Livingston Island

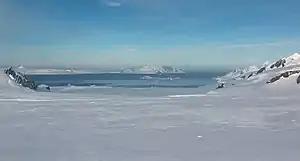
Huron Glacier with Atanasoff Nunatak on the left and Delchev Peak on the right, McFarlane Strait with Moon Bay and Half Moon Island, and Greenwich Island in the background

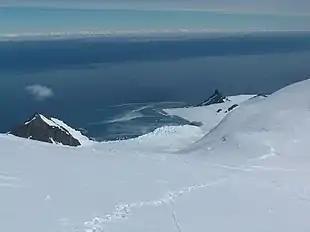
Bransfield Strait with Antarctic Peninsula in the background, Peshev Ridge, Brunow Bay and Needle Peak in the middle ground, and Catalunyan Saddle in the foreground

The names of many geographical features on the island refer to its early history. Among the commemorated are ship captains such as the Americans James Sheffield, Christopher Burdick, Charles Barnard, Chester, Robert Johnson, Donald MacKay, Robert Inott, David Leslie, Benjamin Brunow, Robert Macy, Prince Moores, William Napier and Daniel Clark (first mate), the Britons William Shirreff, M’Kean, John Walker, Ralph Bond, Christopher MacGregor, T. Binn and William Bowles, the Australian Richard Siddins, people like the New York shipowner James Byers, the American whaling merchants William and Francis Rotch, British Admiralty hydrographer Thomas Hurd, and John Miers, publisher of the first chart of the South Shetland Islands based on the work of William Smith, or sealing vessels like "Huron", "Williams" (William Smith's brig), "Hersilia", "Samuel", "Gleaner", "Huntress", "Charity", "Hannah", "Henry", "John", "Hero" (Nathaniel Palmer's sloop), "Cora", "Hetty", "Essex" and "Mercury".